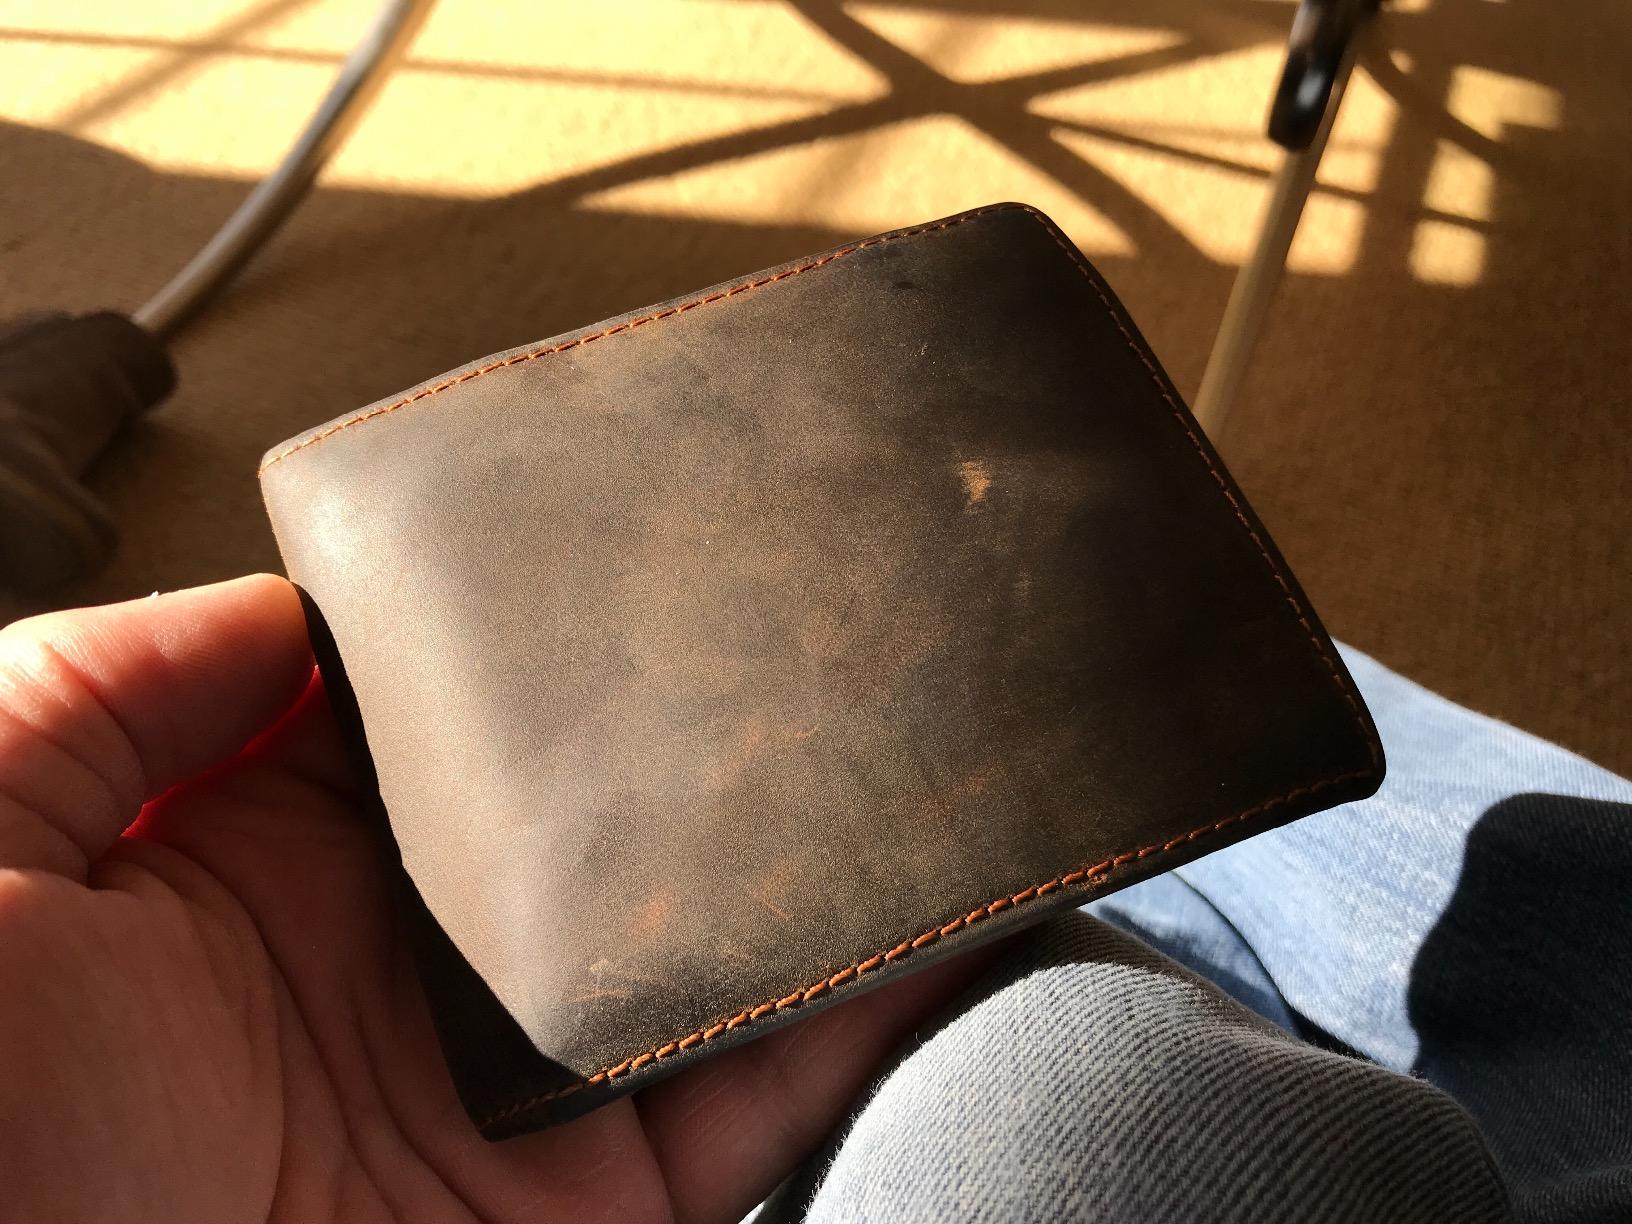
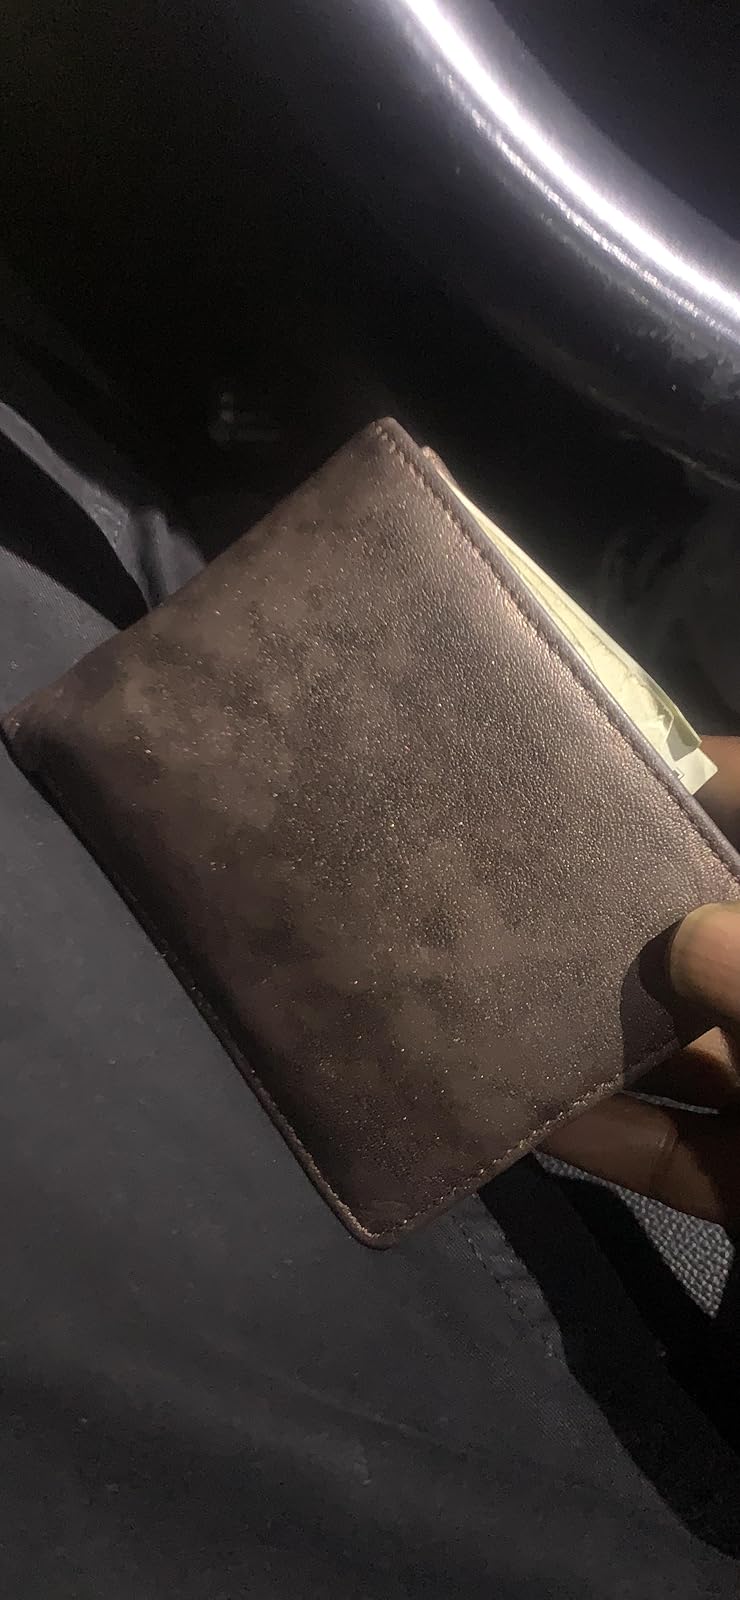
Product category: accessories_wallet
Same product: no